Coastal coal-carrying trade of New South Wales

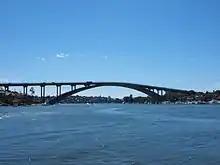
Gladesville Bridge (completed in 1964). Its high clearance was needed to allow "sixty-milers" to reach the AGL Mortlake Gasworks.

Hicks Point is an old name for what is now known as Brickyard Point, Austinmer. The Hicks family were early settlers of the area. The site of the landward end of the jetty was on a small rock platform, on the beach in Hicks Bay. It was just to the north of Brickyard Point and its broad rock platform, which provided some shelter from southerly weather; today the area is used to launch boats.